Mirror Wars: Reflection One

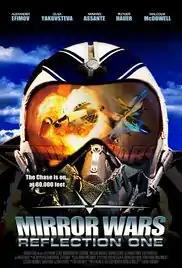
Theatrical film poster

Mirror Wars: Reflection One is a 2005 Russian crime action film directed by Vasili Chiginsky, based on a screenplay by Oleg Kapanets, Alex Kustanovich and Nicholas Waller. The film stars both Russian actors Alexander Efimov and Ksenia Alfyorova, along with other international stars: Malcolm McDowell, Armand Assante and Rutger Hauer, as an effort to court an international audience. The enigmatic title refers to the continuation of a mystery revolving around a top-secret Russian fighter aircraft.